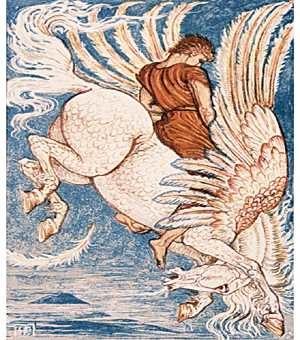
Walter Crane, Pégase. Illustration de la fin du XIXe siècle.
Pégase est un cheval ailé divin, l'une des créatures fantastiques les plus célèbres de la mythologie grecque. Généralement blanc, ayant pour père Poséidon, Pégase naît avec son frère Chrysaor du sang de la Gorgone Méduse, lorsqu'elle est décapitée par le héros Persée. D'après les poètes gréco-romains, il monte au ciel après sa naissance et se met au service de Zeus, qui le charge d'apporter les éclairs et le tonnerre sur l’Olympe.
La domestication du cheval est l'ensemble des processus de domestication qui conduit l'espèce humaine à maîtriser puis à utiliser l'espèce Equus caballus à son profit grâce au contrôle des naissances et à l'élevage de ces animaux pour la consommation, le combat, le travail et le transport. De nombreuses théories sont proposées, tant en termes d'époque, de nombre de foyers de domestication, que de types, espèces ou sous-espèces de chevaux domestiqués. Plus tardive que pour les espèces animales alimentaires, la domestication du cheval est difficile à dater avec précision. Les premiers apprivoisements pourraient remonter à la fin du Paléolithique supérieur, 8 000 ans avant notre ère. La première preuve archéologique d'une domestication remonte à 3 500 av. J.-C. dans les steppes au nord du Kazakhstan ; elle est le fait de la culture Botaï. Ces chevaux ne sont pas à l'origine des chevaux domestiques actuels, mais des chevaux de Przewalski, redevenus sauvages. D'autres éléments suggèrent des foyers de chevaux sauvages puis de domestication distincts dans la péninsule Ibérique, et peut-être la péninsule Arabique.